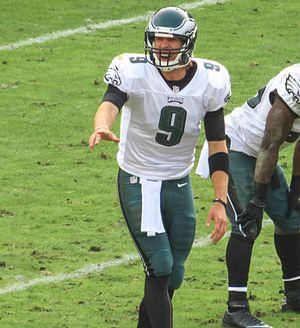
Le Super Bowl LII est un match de football américain constituant la finale de la saison 2017 de la NFL. Il s'agit de la 52ᵉ édition du Super Bowl.